Boodles (company)

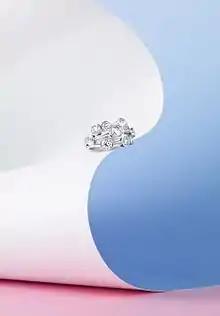
The Boodles Raindance Ring, selected in 2008 to appear in the Victoria and Albert Museum's permanent jewellery collection.

In its early years, Boodles was a silversmith, watchmaker, and jeweler. During the 20th century the company provided chronographs and watches to air and naval officers. It also designed and crafted cups for sporting and non-sporting competitions including the solid gold trophy for the winner of the Grand National.